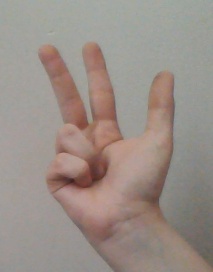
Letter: al